Montrose Lifeboat Station

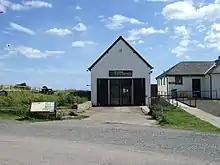
Montrose (Kirkside) 1885 Lifeboat station, now St Cyrus NNR Visitor Centre

In 1885, a third station was opened at Kirkside, some to the north of Montrose, at the mouth of the River North Esk. A place of frequent shipwrecks, it would save hauling one of the Montrose lifeboats to the site. A boathouse was constructed by James Ford & Sons, at a cost of £312-13-0d, and the 34-foot lifeboat "Resolute" (ON 90) was placed on service. The boat was funded from the legacy of G. M. Grey of Dundee. The lifeboat would be launched just once, on 11 March 1887, but ran aground, and failed to carry out any service. No details are available of the casualty vessel. After five years of inactivity, the station was closed in 1892. The lifeboat was used for demonstration purposes until 1903, when it was broken up. The boathouse still exists, and is currently in use as the St Cyrus National Nature Reserve Visitor Centre.